Mizo Zirlai Pawl

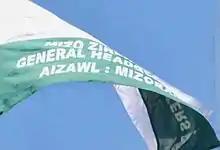
MZP Flag

The Lushai Students Association previously founded in 1926 at Shillong and which had almost collapsed was revived in October 1935. Its main objectives were to look after the welfare of the Lushai Students, to prepare them to become leaders of future, and to preserve the Lushai traditional and cultural values. At the first general elections held on 24 October 1939, Buchhawn was elected as its president, Lalhmuaka as its general secretary, Hrawva as its treasurer and Saptea as its student secretary. The general meeting at Aizawl on 1 September 1946 had changed its name into Mizo Zirlai Pawl (MZP) and shifted its base from Shillong to Aizawl.